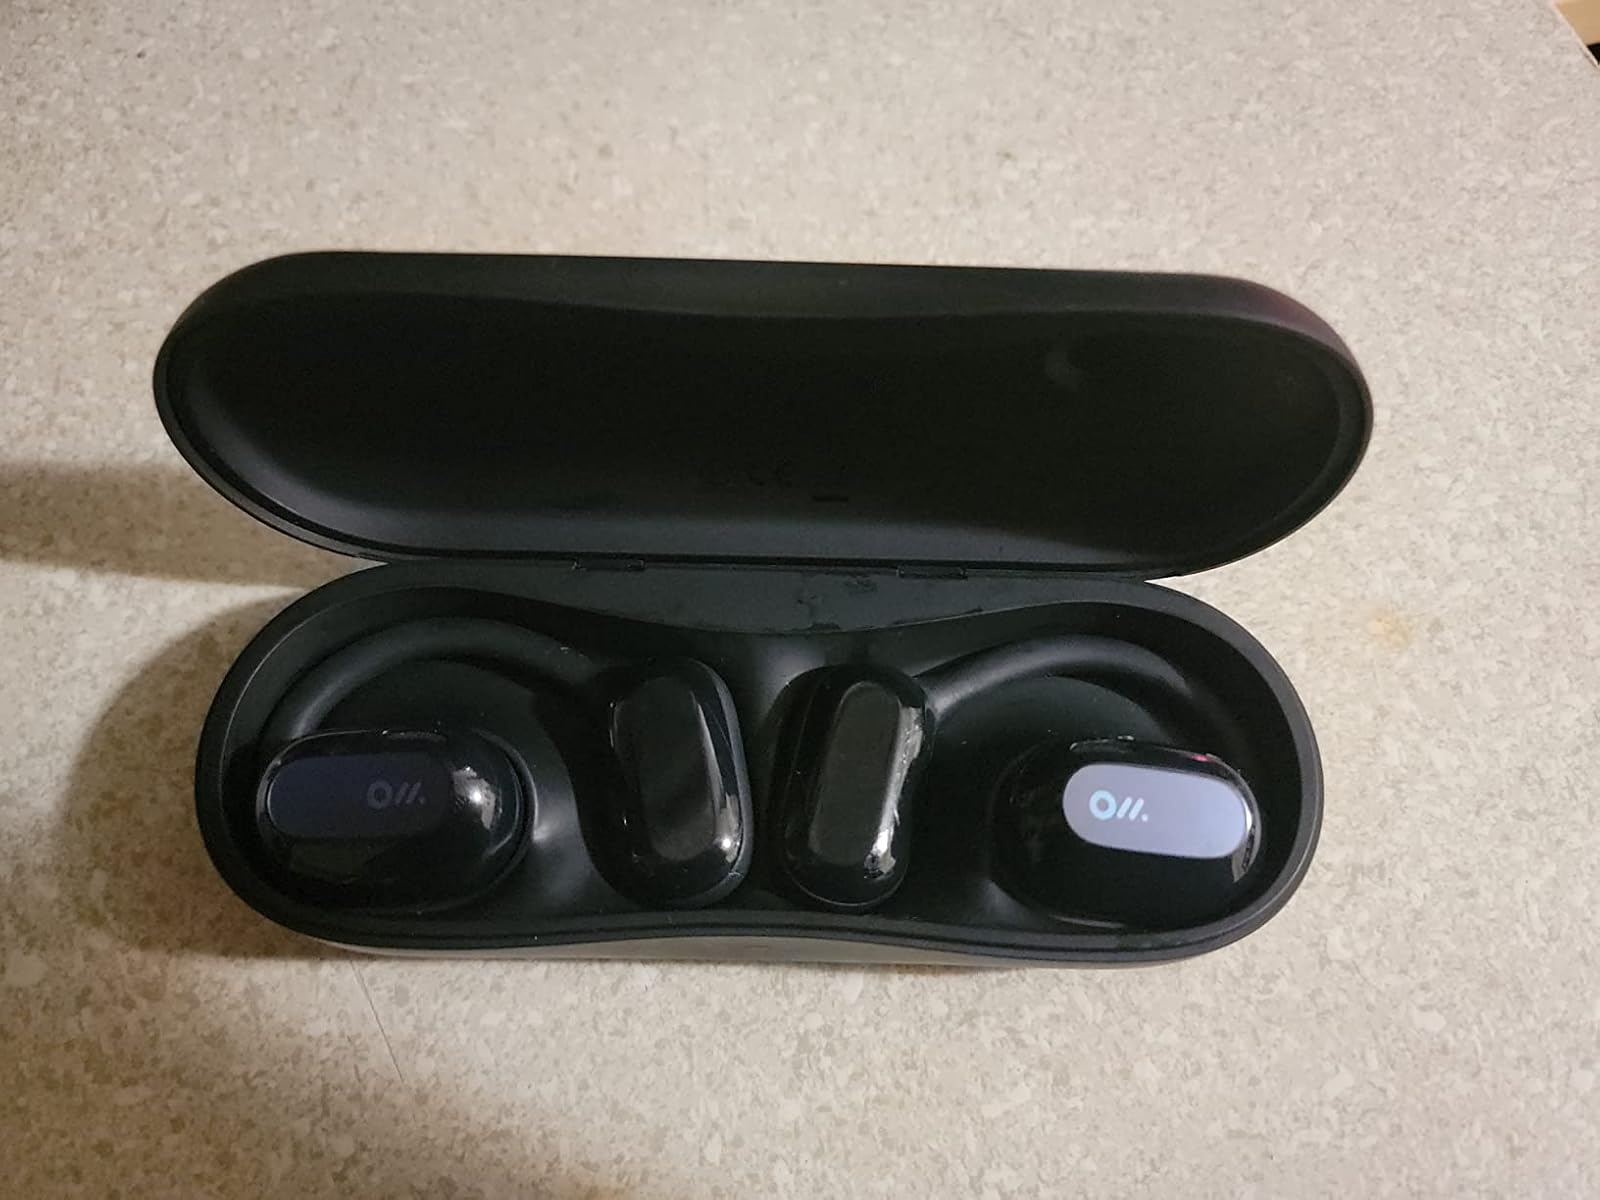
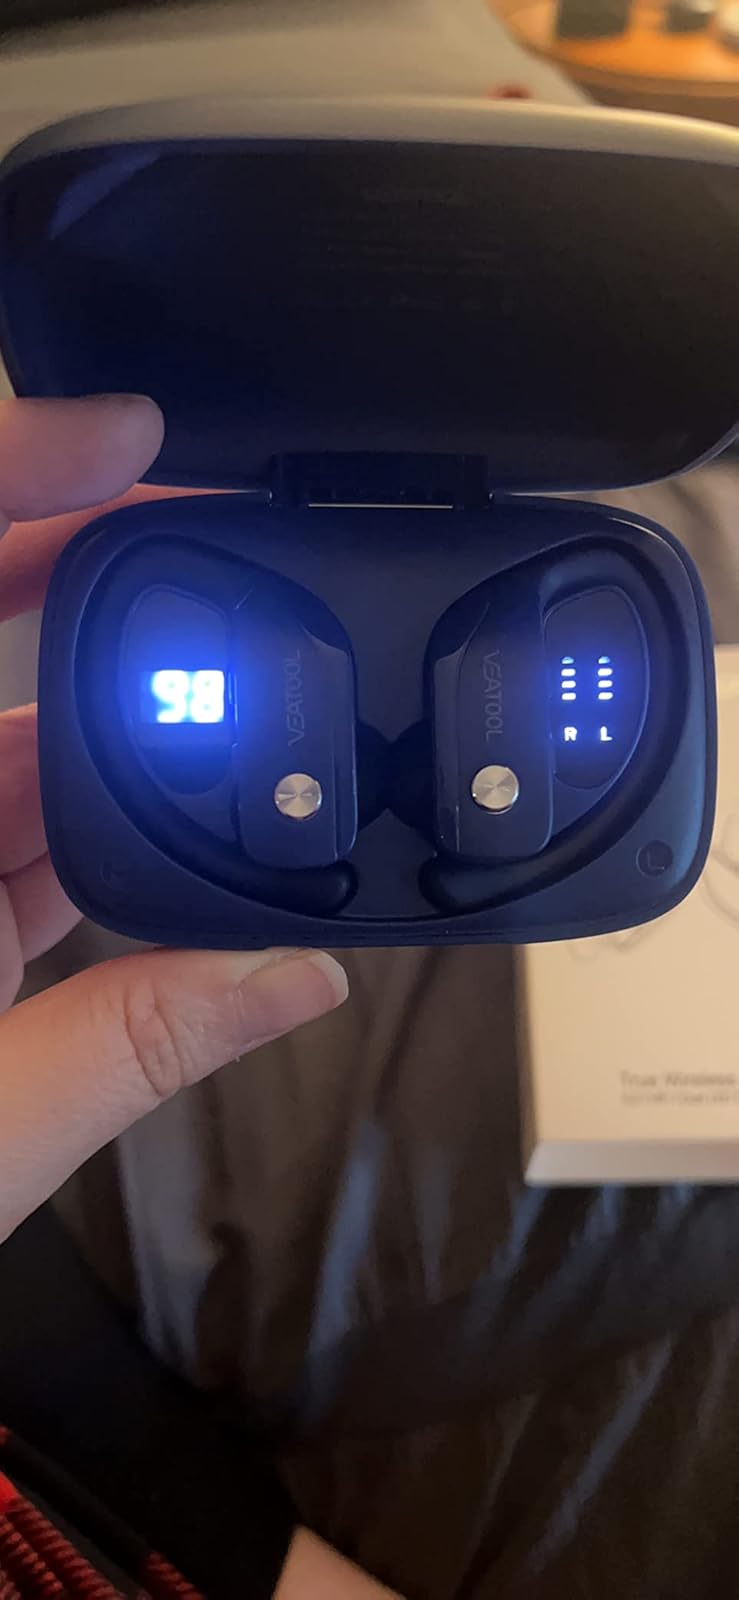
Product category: earbuds
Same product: no